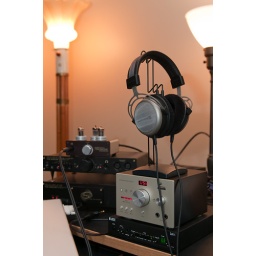
The Beyer T-1 in my home office rig